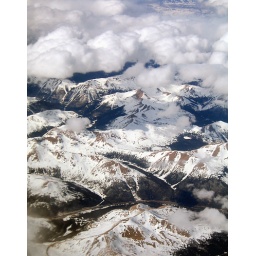
shot from above (airplane @ around 36,000 ft) i love window seats :)